Seishirō Itagaki

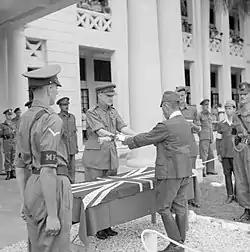
Lieutenant-General Sir Frank Messervy receives the sword of General Seishirō Itagaki, commander of the Japanese Seventh Area Army, at a formal ceremony of surrender held in the grounds of HQ Malaya Command, Kuala Lumpur, 22 February 1946.

Itagaki entered the Imperial Japanese Army Academy, where he befriended numerous notable Japanese military figures including Yasuji Okamura, Kenji Doihara, and Tetsuzan Nagata. Itagaki graduated from the Army Academy in 1904 and fought in the Russo–Japanese War. Itagaki married Kikuko Ogoshi, the daughter of his former mentor Kenkichi Ogoshi who died in the Battle of Mukden.